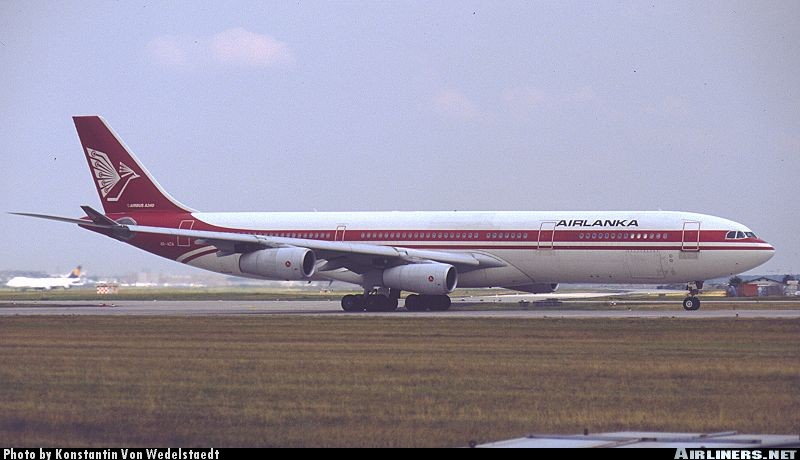
Vehicle type: Planes